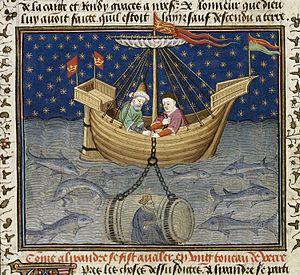
Le Livre de Talbot-Shrewsbury est un manuscrit enluminé réalisé à Rouen par le Maître de Talbot vers 1445. Il est offert par le connétable John Talbot à la princesse Marguerite d'Anjou à l'occasion de son mariage avec Henri VI. Ce livre contient une quinzaine de textes en français, dont des chansons de geste, des épopées chevaleresques ainsi que les statuts de l'ordre de la Jarretière. Il est actuellement conservé à la British Library.